Murder of Thora Chamberlain

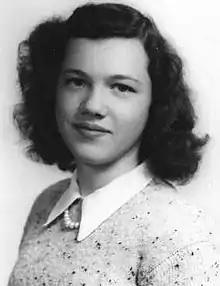
Photograph of Chamberlain

Thora Afton Chamberlain (November 22, 1930 - c. November 2, 1945) was a 14-year-old female American high school student who was reported missing on November 2, 1945. Although Thomas Henry McMonigle was convicted for Chamberlain's murder, her body was never found.